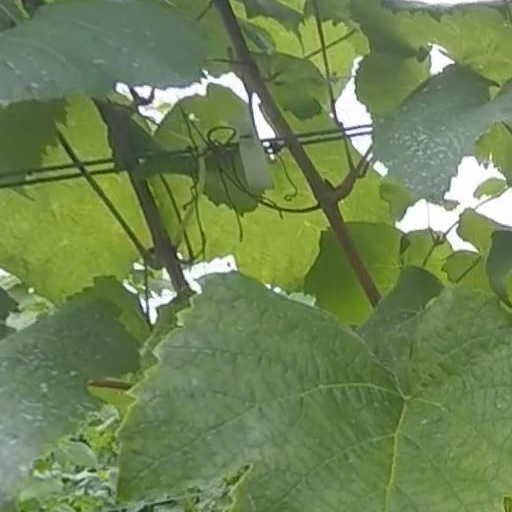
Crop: grape